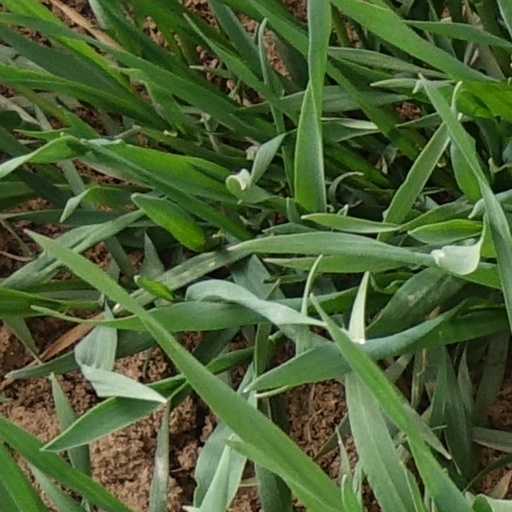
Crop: wheat